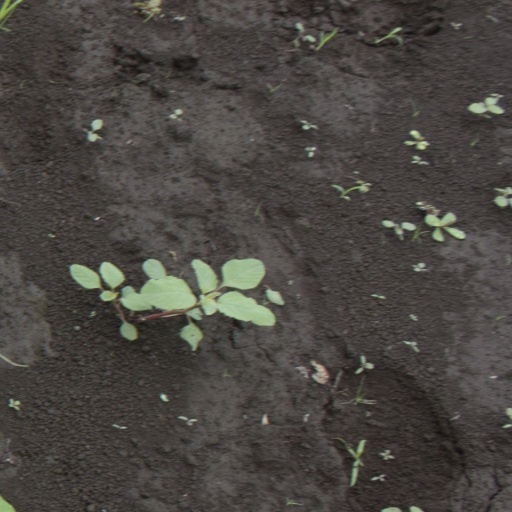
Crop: soybean